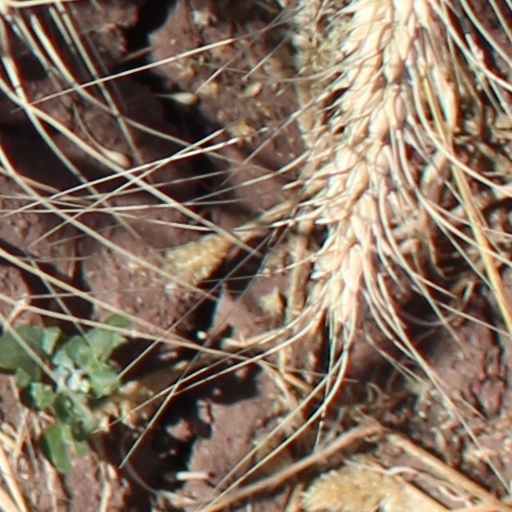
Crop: wheat